Neckerchief

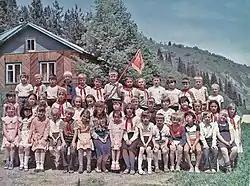
Young Pioneers in the former Kazakh SSR wearing red neckerchieves

The Scouting movement makes the neckerchief part of its uniform, where the neckerchiefs are secured by a neckerchief slide known in some areas as a "woggle." A utilitarian accessory in addition to being a decoration, the neckerchief may be used as a utility cloth for washing, wetting, absorbing sweat, and a triangular bandage for first aid.